Mother church

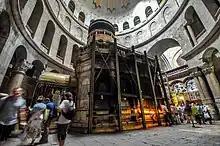
The Aedicule, before its restoration, encloses the tomb of Jesus, in the Church of the Holy Sepulchre in Jerusalem

The Mother Church of Christianity is the Church of the Holy Sepulchre in Jerusalem, the traditional site of the most important events in the religion. Within are the holiest spots of Christianity, chiefly, the place of Jesus' crucifixion, death, burial, and resurrection.